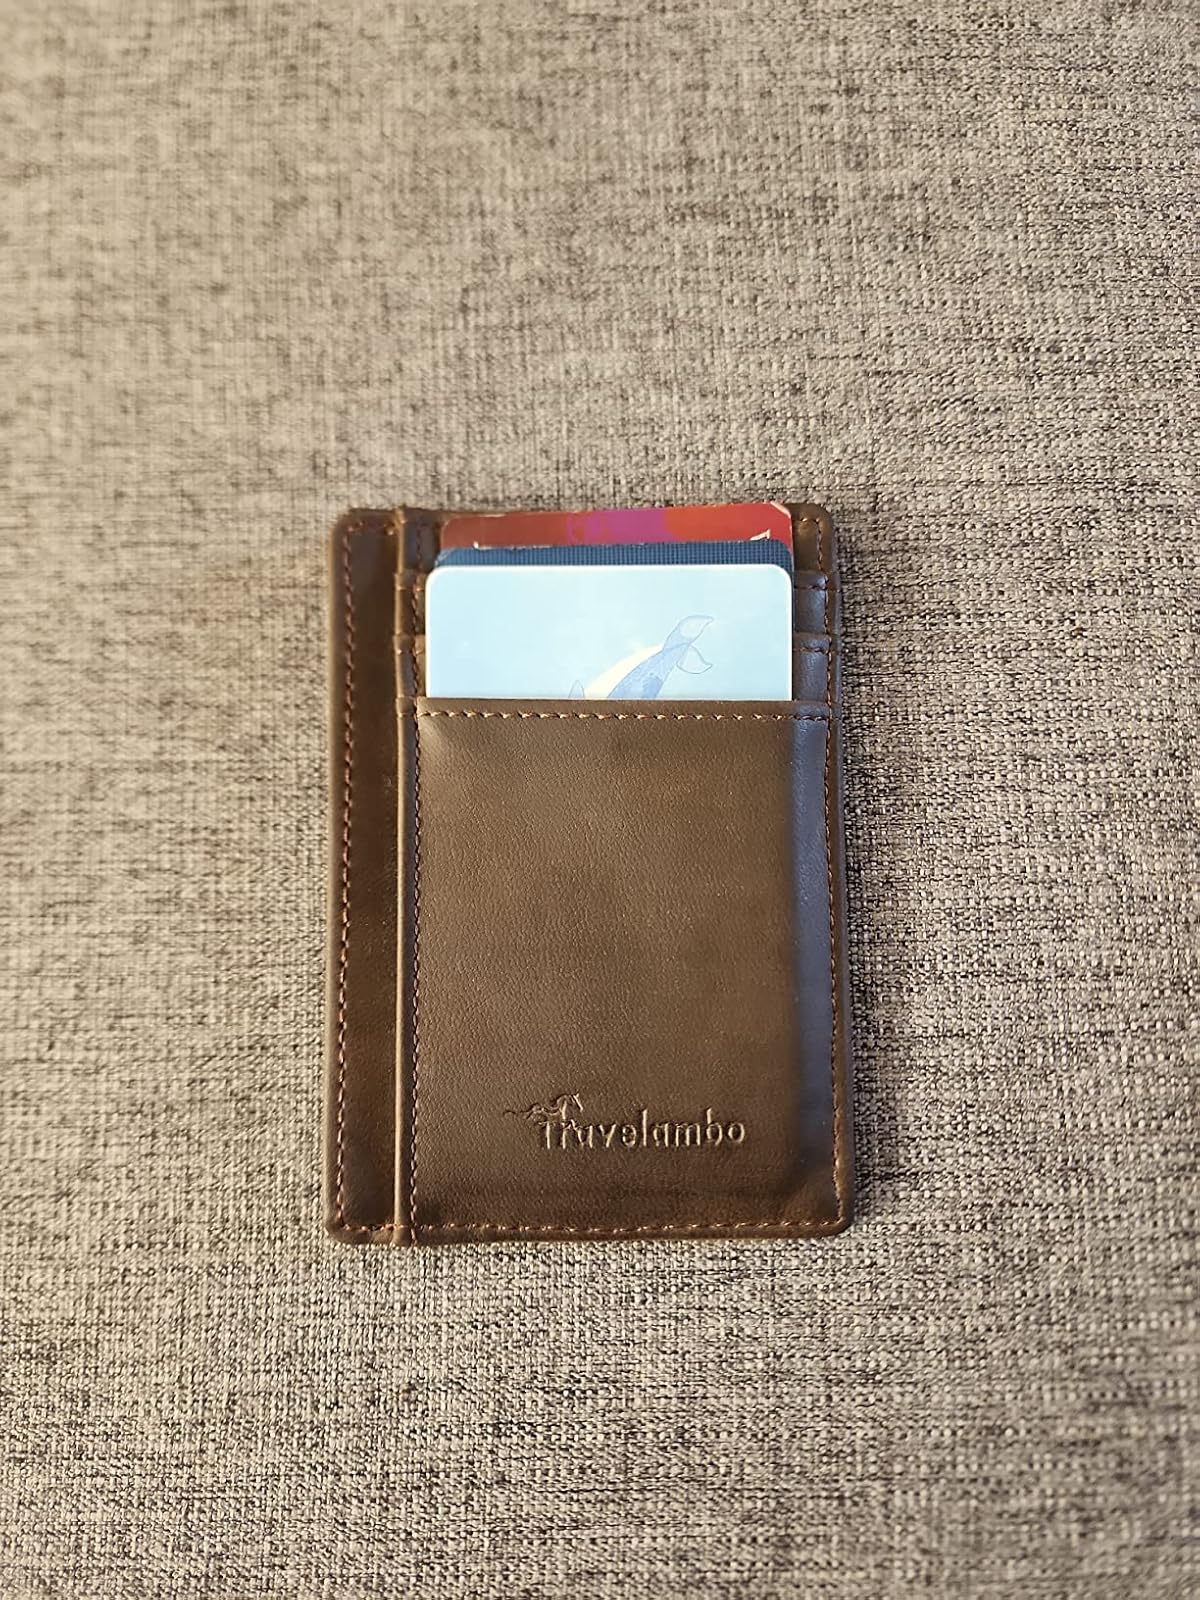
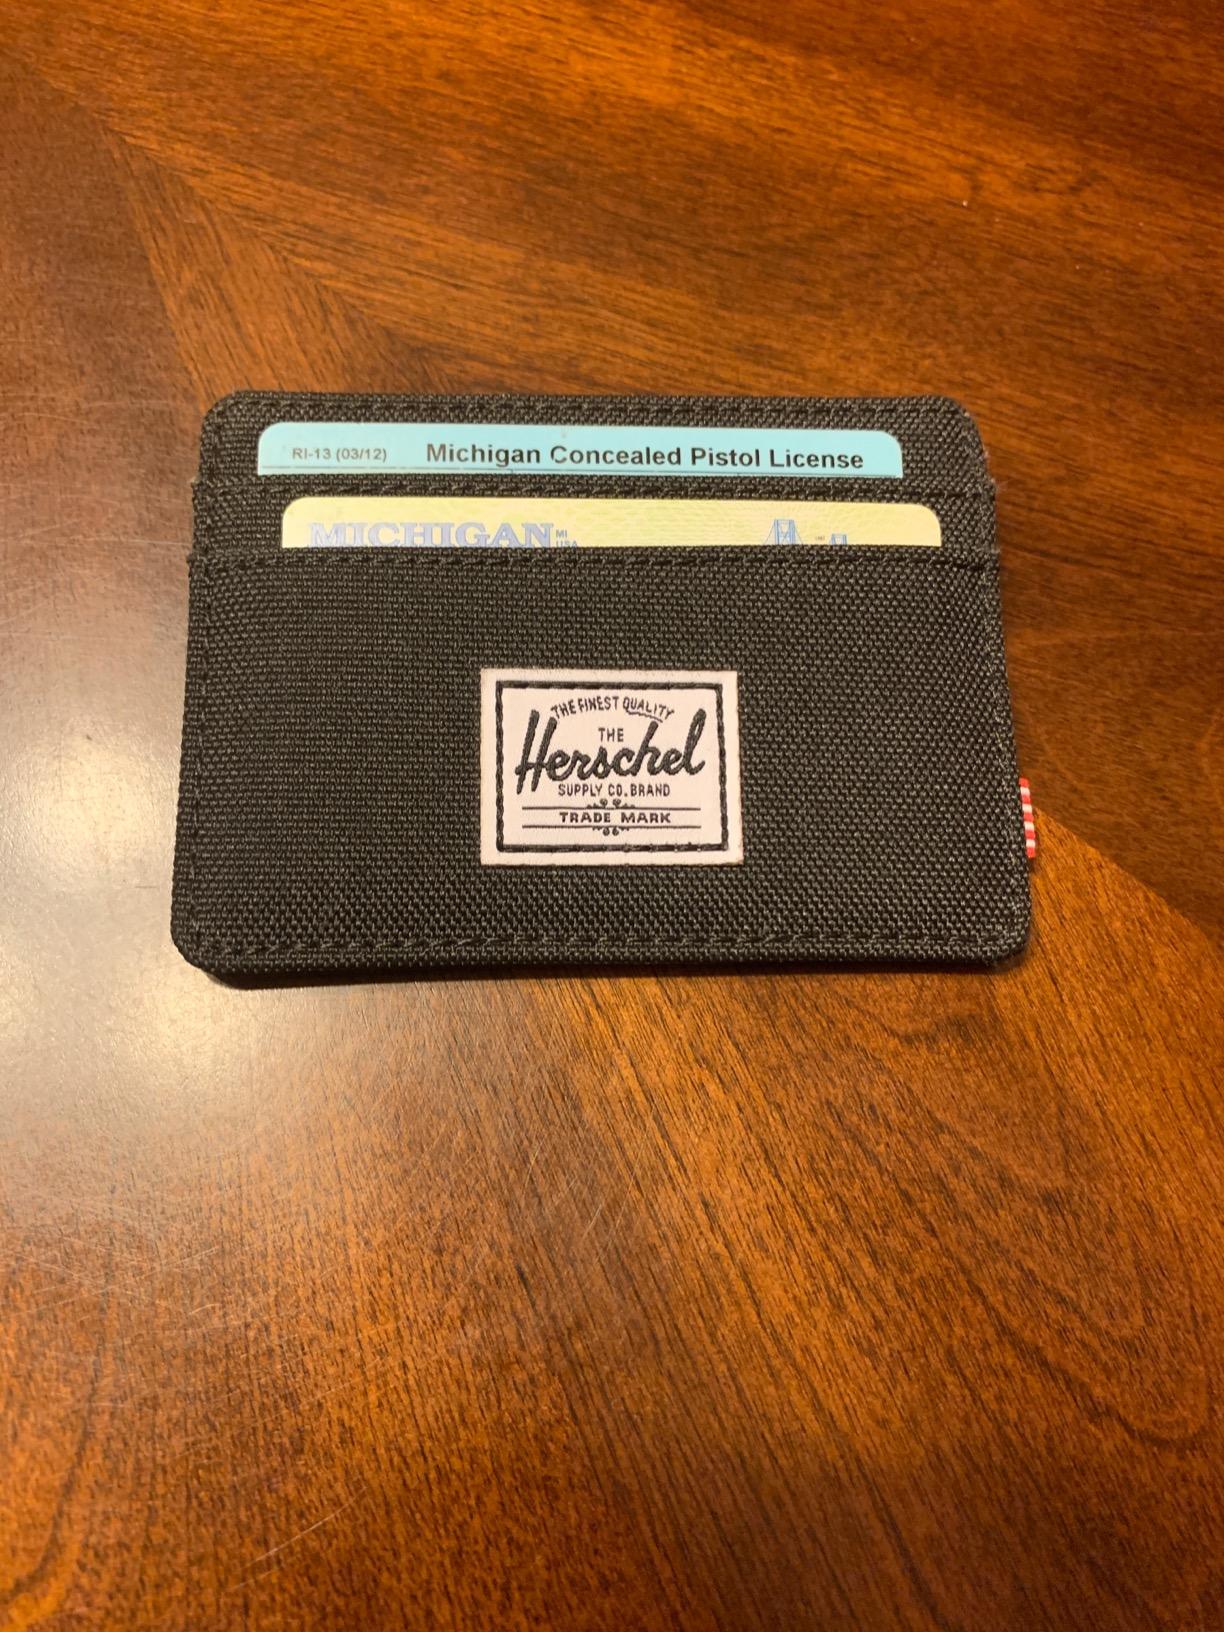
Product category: accessories_wallet
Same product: no